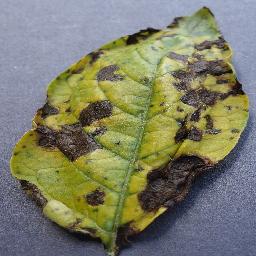
Etiqueta: Tizon_Temprano